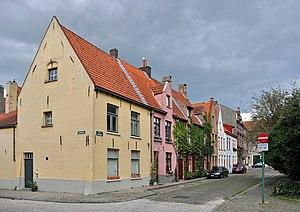
Bruges (Belgique)